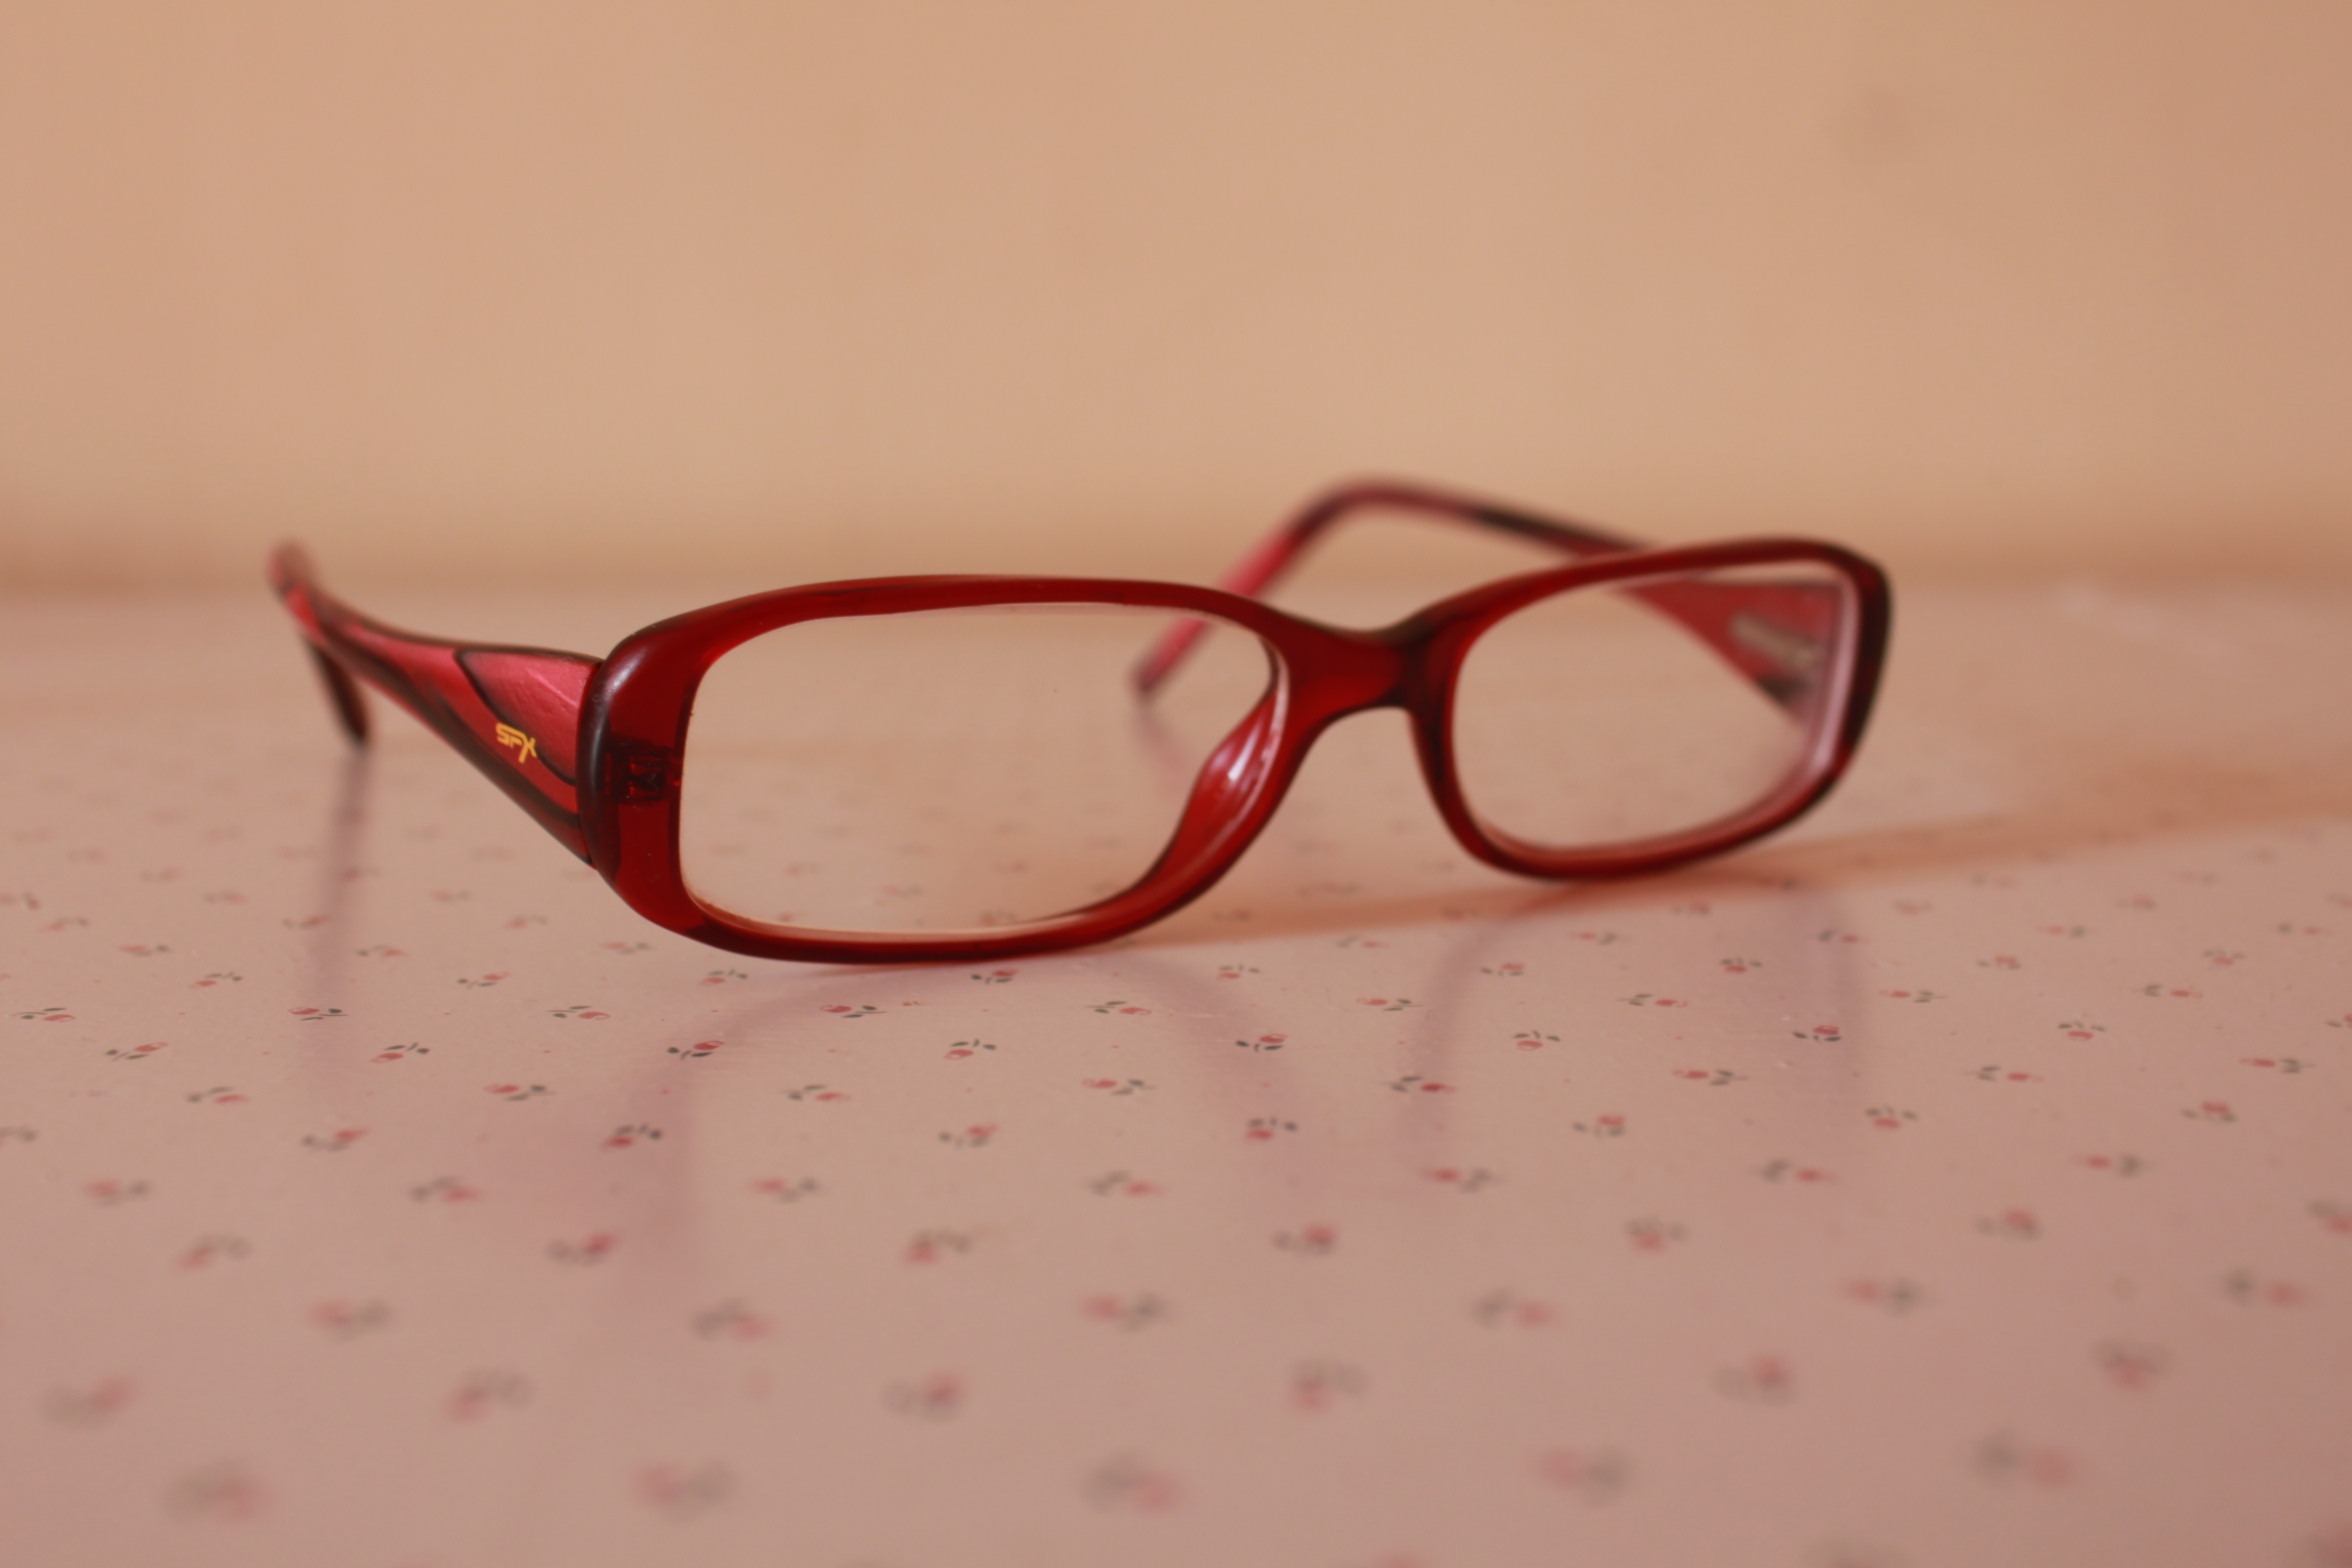
pink, spectacles, optometrist, sunglasses, vision, optometry, glasses, eyeglasses, eyewear, frames, lenses, accessory, eyesight, vision care